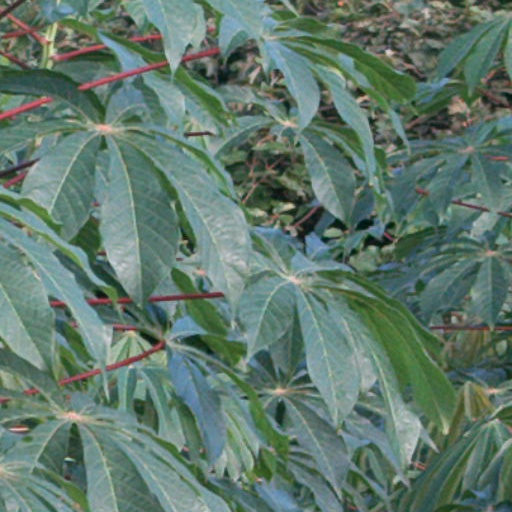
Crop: cassava